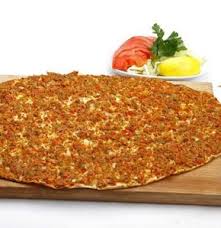
Yemek: lahmacun